Niha, Zahlé

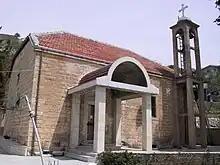
Church of the Prophet Elias

It is common in Lebanon that all voters return to their claimed village of ancestry for suffrage regardless of their place of residence in the country. The municipality of Niha states there are 1,260 registered voters in the village, and approximately 1,000 permanent residents in the village. Of the more than 2,000 individuals who claim Niha as their hometown but reside elsewhere, nearly 400 reside outside Lebanon. The summer population swells considerably as vacationers with family ties to the village flock to the village from the Lebanese coastline or abroad (including the United States, Canada, European Union, Brazil, Argentina or Australia). The population is made of several family surnames, most notably Maalouf (معلوف), Ayoub (أيوب), Rmeily (رميلي), Fakhry (فخري), Hrawi (هراوي), Najjar (نجار), Kerbaje (كرباج), Rabbah (رباح), Abu Deyye (ابو ديه), Harb (حرب), Ghanem (غانم), Ziadeh (زيادة), Allam (علام), and Sharafeddine (شرف ألدين). The families live together in peace and harmony, and provide each other with assistance characteristic of tightly knit village societies. The village population is vastly Christian, split between the Maronite Christians and Greek Orthodox Christians, with a few families that follow Shia Islam. All faiths have peacefully coexisted in the village without a record of violent incidents due to religious differences. The Church of the Prophet Elias (Arabic: مار إلياس) was built c. 1880 and serves the villagers of the Greek Orthodox faith. The Church of Saint Antonios (Arabic: مار أنطونيوس) serves the Maronites in the village.